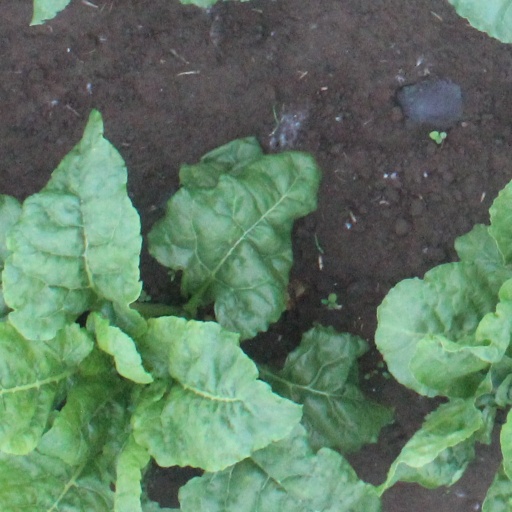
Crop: sugar beet